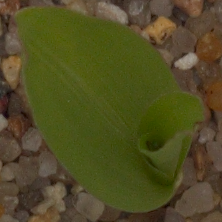
Label: maize